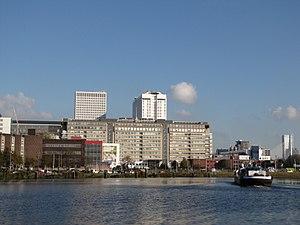
Le centre médical Érasme ou le centre hospitalier Érasme est un centre hospitalier universitaire dans le centre de Rotterdam aux Pays-Bas, à proximité du parc des Musées. Lié à l'université Érasme de Rotterdam, l'hôpital est entre autres spécialisé en psychiatrie, neurologie, neurochirurgie, cardiologie et chirurgie cardiothoracique.
L'université Érasme de Rotterdam est une université dite « de recherche » située à Rotterdam aux Pays-Bas. Elle offre des programmes d'enseignement supérieur du premier au troisième cycle et des programmes de recherche. Elle compte sept facultés, environ 20 000 étudiants et 2 900 salariés en 2017.